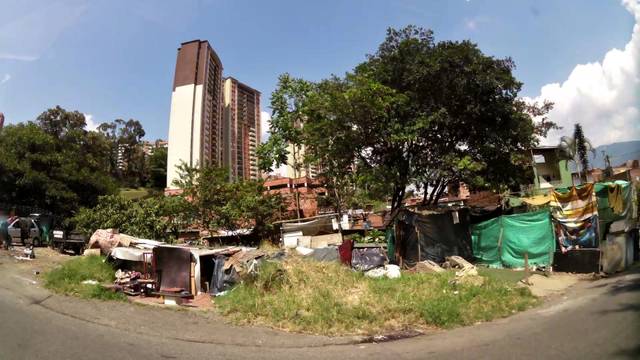
Region: Colombia
Coordinates: 6.215, -75.602